Dougal Howard

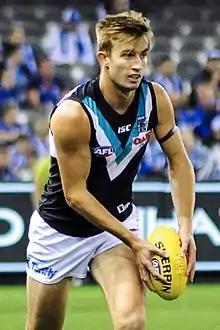
Howard playing in 2018 for Port Adelaide

Dougal Howard (born 25 March 1996) is a professional Australian rules footballer playing for the St Kilda Football Club in the Australian Football League (AFL). Formerly playing for Port Adelaide, which recruited him with pick 56 in the 2014 national draft, he was traded to St Kilda at the end of the 2019 season.